Nikolai Medtner

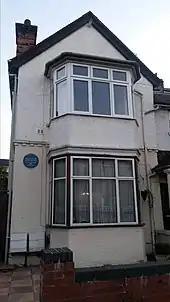
Medtner's home at Golders Green, London, where he lived from 1935 to 1951

Unlike Rachmaninoff, Medtner did not leave Russia until well after the Revolution. Rachmaninoff secured him a tour of the United States and Canada in 1924, and his recitals were often all-Medtner evenings, consisting of sonatas interspersed with songs and shorter pieces. He never adapted himself to the commercial aspects of touring and his concerts became infrequent. Esteemed in England, he and Anna settled in London in 1936, modestly teaching, playing and composing, to a strict daily routine.